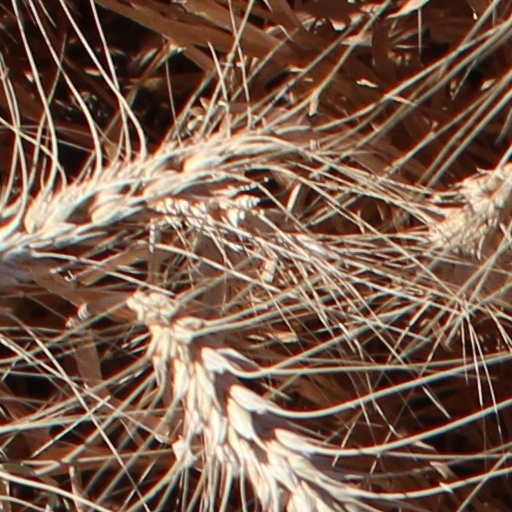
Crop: wheat